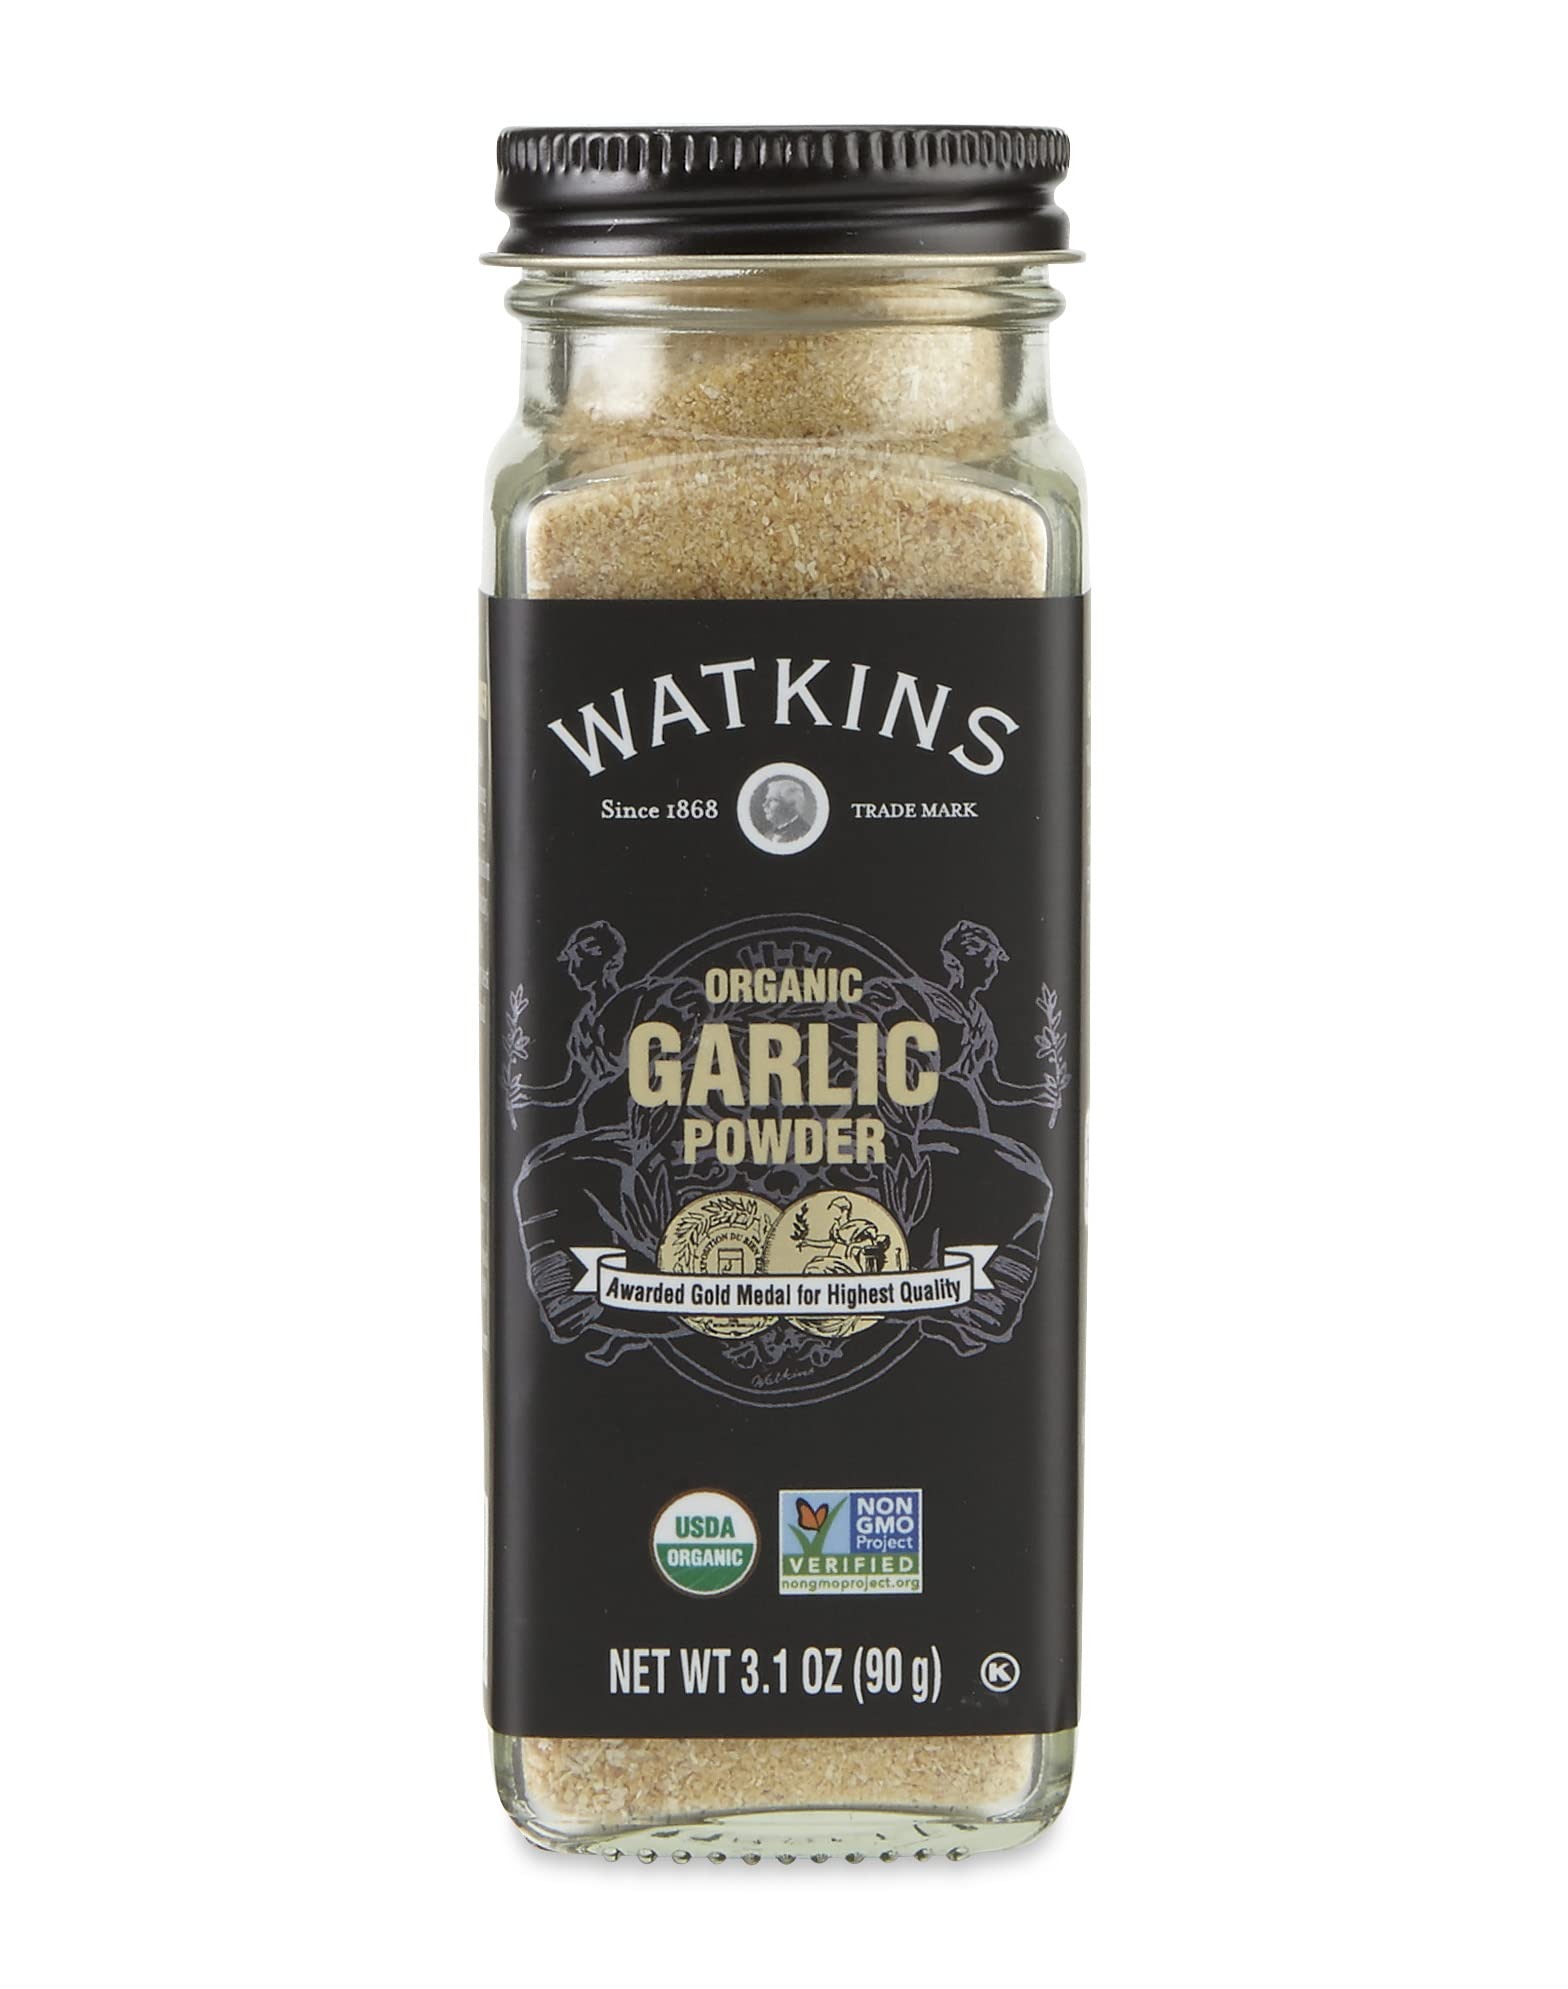
Item Name: Watkins Gourmet Organic Spice Jar, Garlic Powder, 3.1 Ounce
Bullet Point 1: Superior quality, gourmet spices and herbs grinder for family recipes, premium pantries, and more
Bullet Point 2: Unique Watkins square glass grinder for clean, organized spice storage
Bullet Point 3: USDA Certified Organic, Gluten Free, Kosher and Non-GMO project verified
Bullet Point 4: Packed in the USA and recyclable glass bottle
Bullet Point 5: Experts in spices, seasonings, extracts and more since 1868
Value: 3.1
Unit: Ounce

Price: 8.89